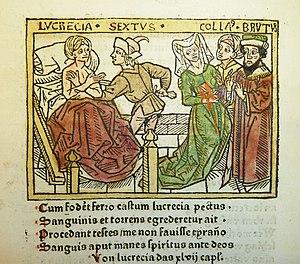
Lucius Junius Brutus, ou Lucius Iunius Brutus, est le fondateur légendaire de la République romaine et un des deux premiers consuls romains pour l'année 509 av. J.-C. Les membres de la gens Iunia, dont Decimus Junius Brutus Callaicus, puis plus tard Decimus Junius Brutus et Marcus Junius Brutus, le considèrent comme un de leurs ancêtres.